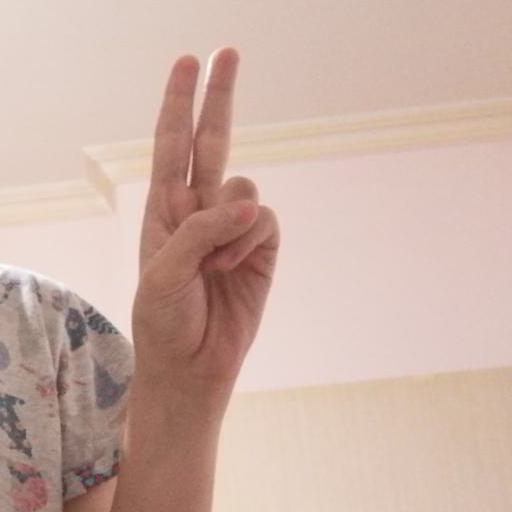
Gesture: two_up